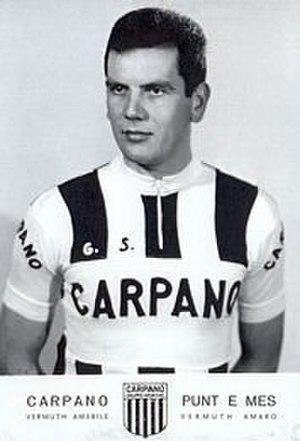
Ottavio Cogliati est un coureur cycliste italien. Lors des Jeux olympiques de 1960 à Rome, il a remporté la médaille d'or du contre-la-montre par équipes avec Antonio Bailetti, Giacomo Fornoni, Livio Trapè.